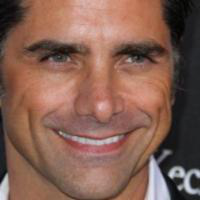
Age group: age 41-55